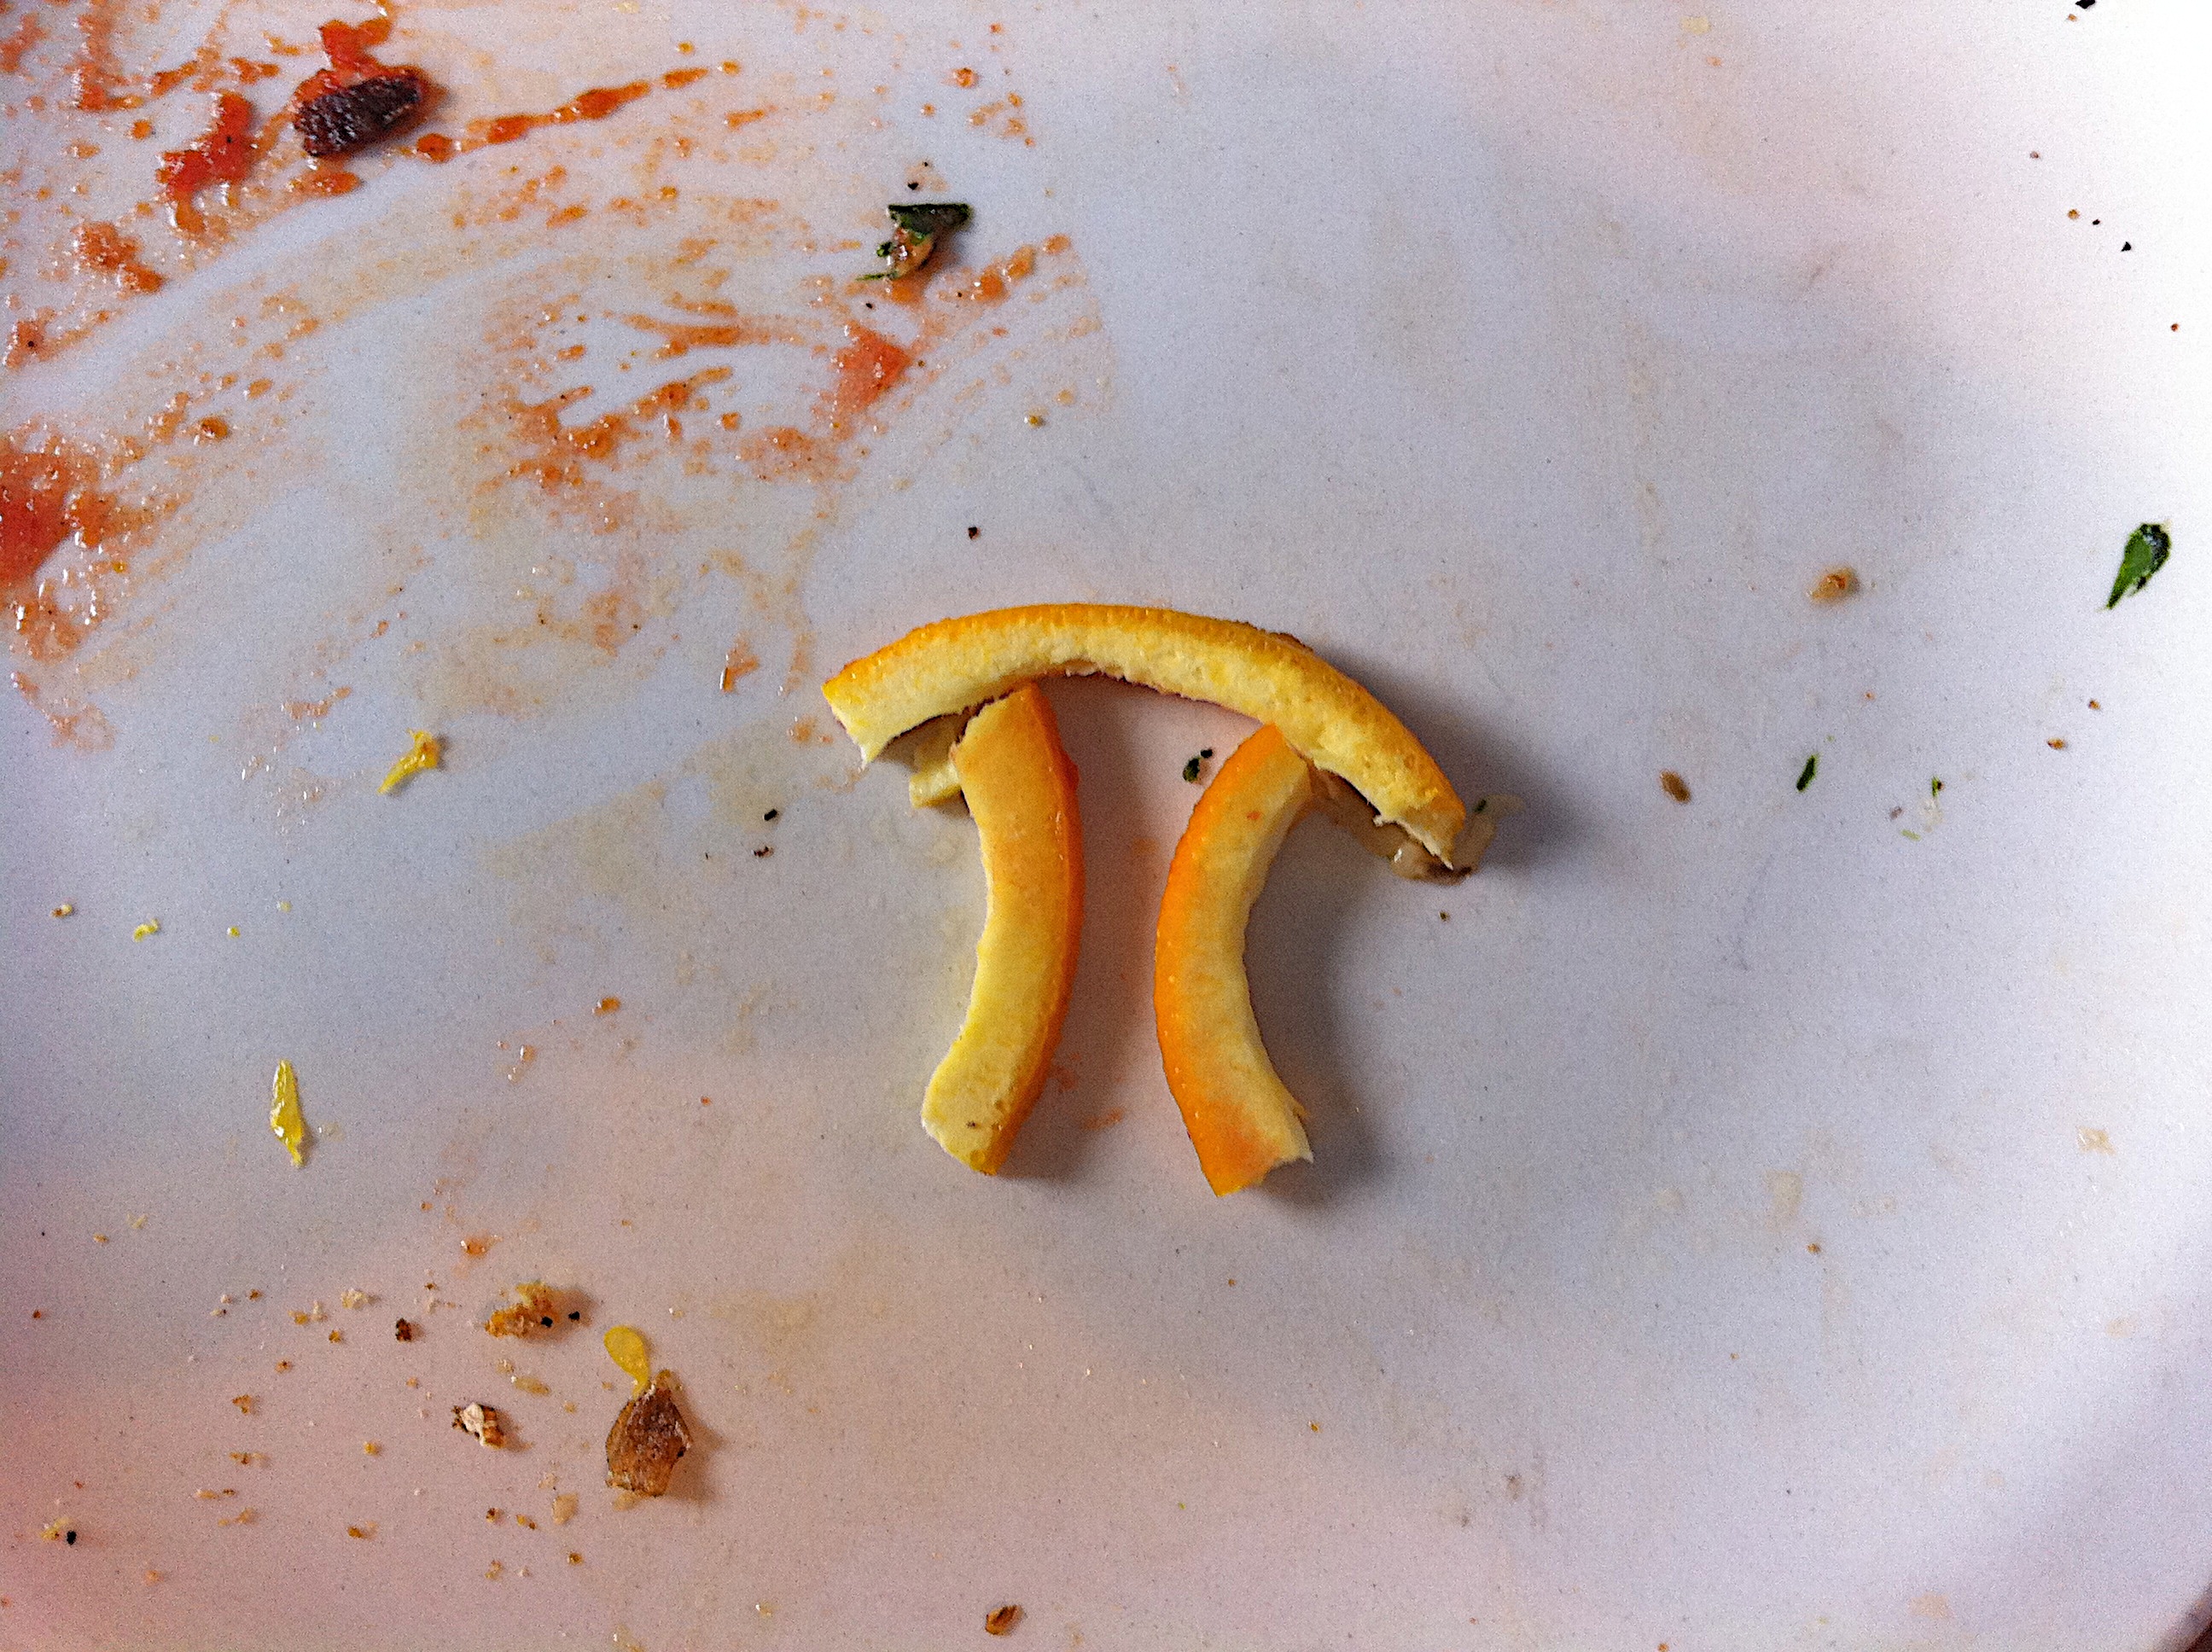
leaf, food, produce, yellow, fungus, pi, dailyshoot, macro photography